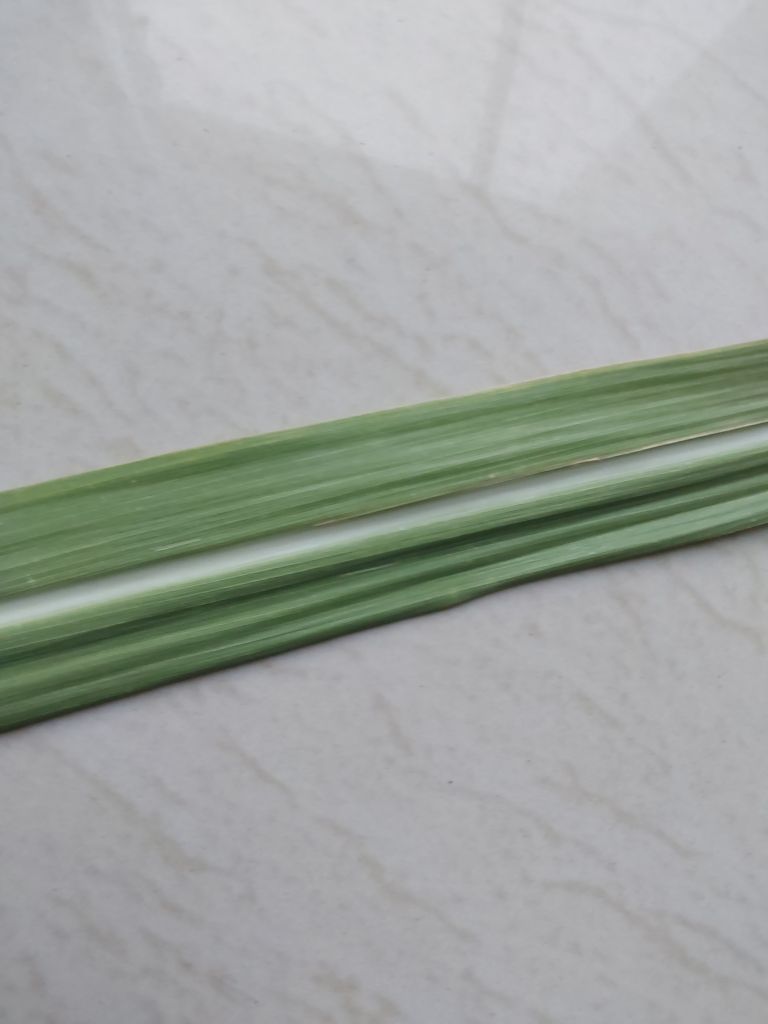
Label: Viral Disease